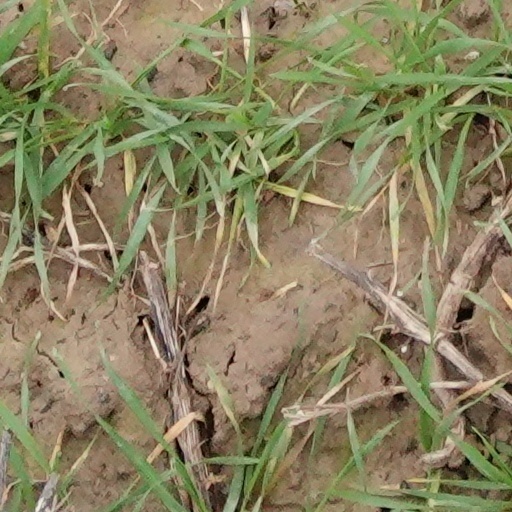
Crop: wheat